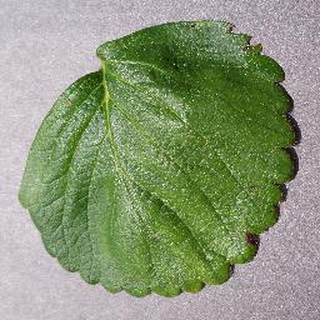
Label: healthy_strawberry